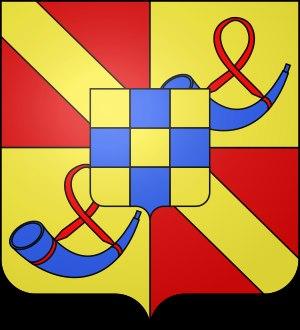
Jean III de Chalon-Arlay, dit aussi Jean de Chalon, seigneur d'Arlay, Arguel, Cuiseaux ; vicomte de Besançon et Prince d'Orange.
Le château de Vauvry est situé sur la commune de Ciel en Saône-et-Loire, en terrain plat.